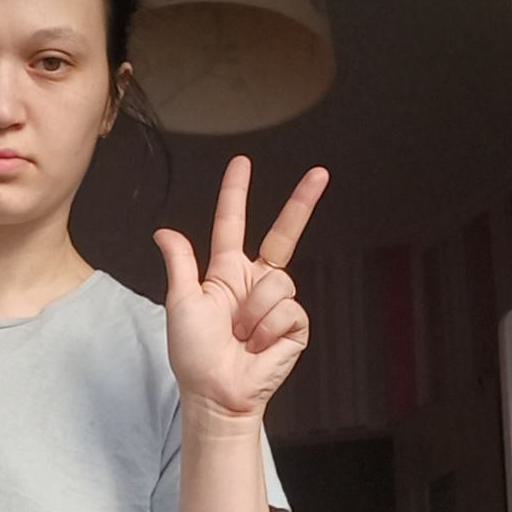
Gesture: three2